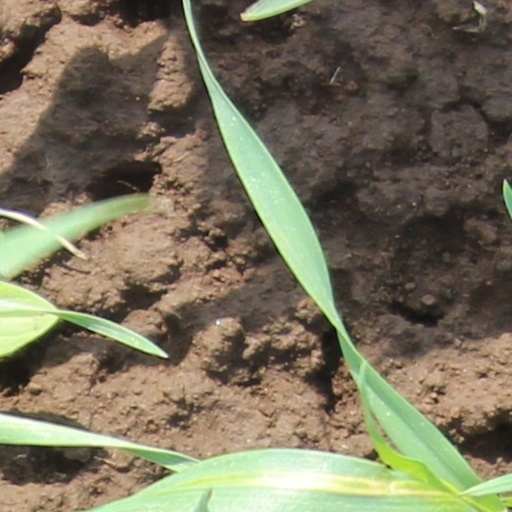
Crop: wheat